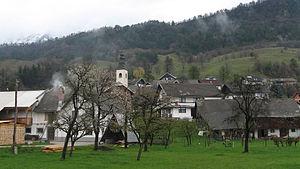
Selo pri Žirovnici est l'un des dix villages de la commune de Žirovnica, dans la région de la Haute-Carniole, en Slovénie. Il se trouve sur les pentes de la chaîne de Reber entre Žirovnica et Zabreznica et constitue plus ou moins une zone d'habitation continue avec Zabreznica. Il y a des champs ouverts au sud du village.